Curtis Joseph

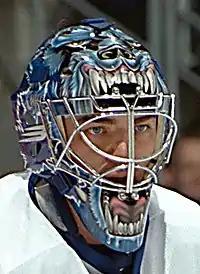
Joseph with the Toronto Maple Leafs in 2001

Following the 1997–98 season, Joseph signed as a free agent with the Toronto Maple Leafs. While with the Leafs, he had three consecutive seasons of 30+ wins, he was twice runner-up for the Vezina Trophy in 1999 and 2000, a finalist for the Lester B. Pearson Award in 1999, and won the King Clancy Memorial Trophy in 2000. Joseph played a key role in the Leafs' run to the Eastern Conference Finals in 1999 and 2002. In 2000, during Game One of the series against the New Jersey Devils, he was considered the deciding factor in the 2–1 win where the Leafs were outshot 33–21.